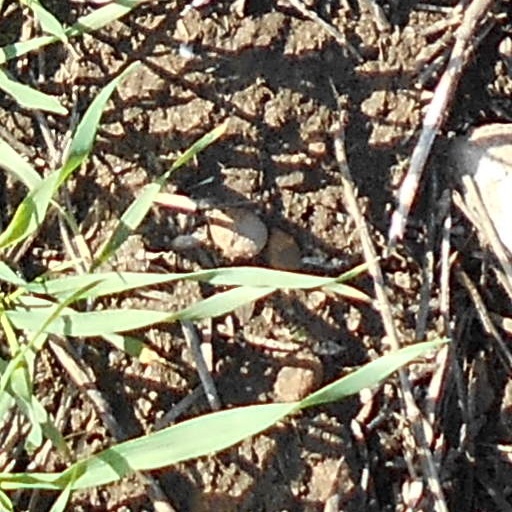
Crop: wheat